Rānui, Porirua

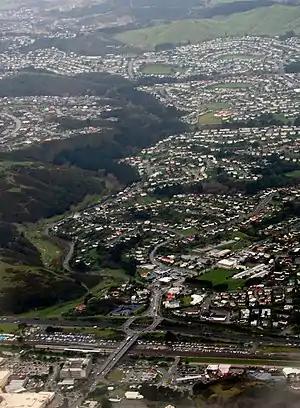

Rānui is a suburb of Porirua City approximately north of Wellington in New Zealand. Rānui means midday in the Māori language.